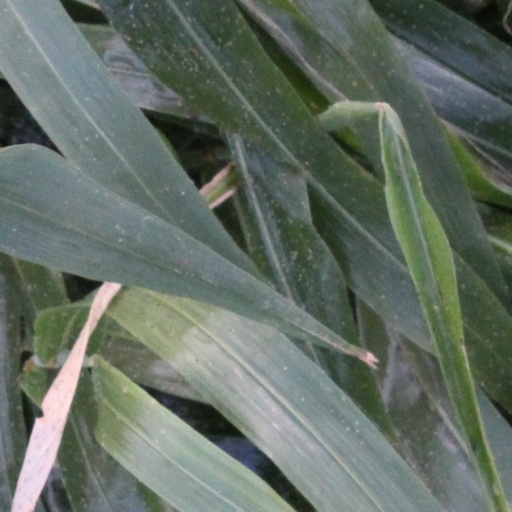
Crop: sorghum